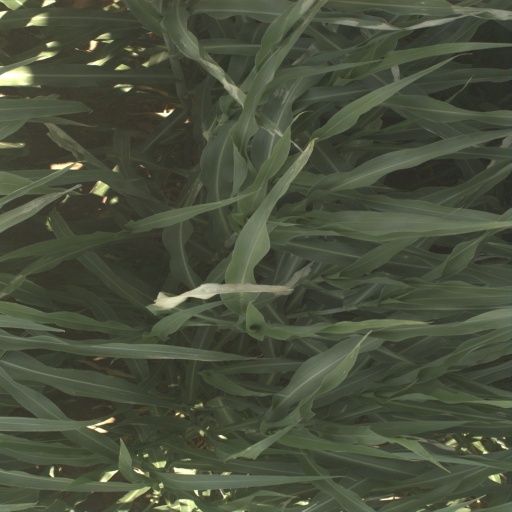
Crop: sorghum